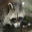
Label: raccoon